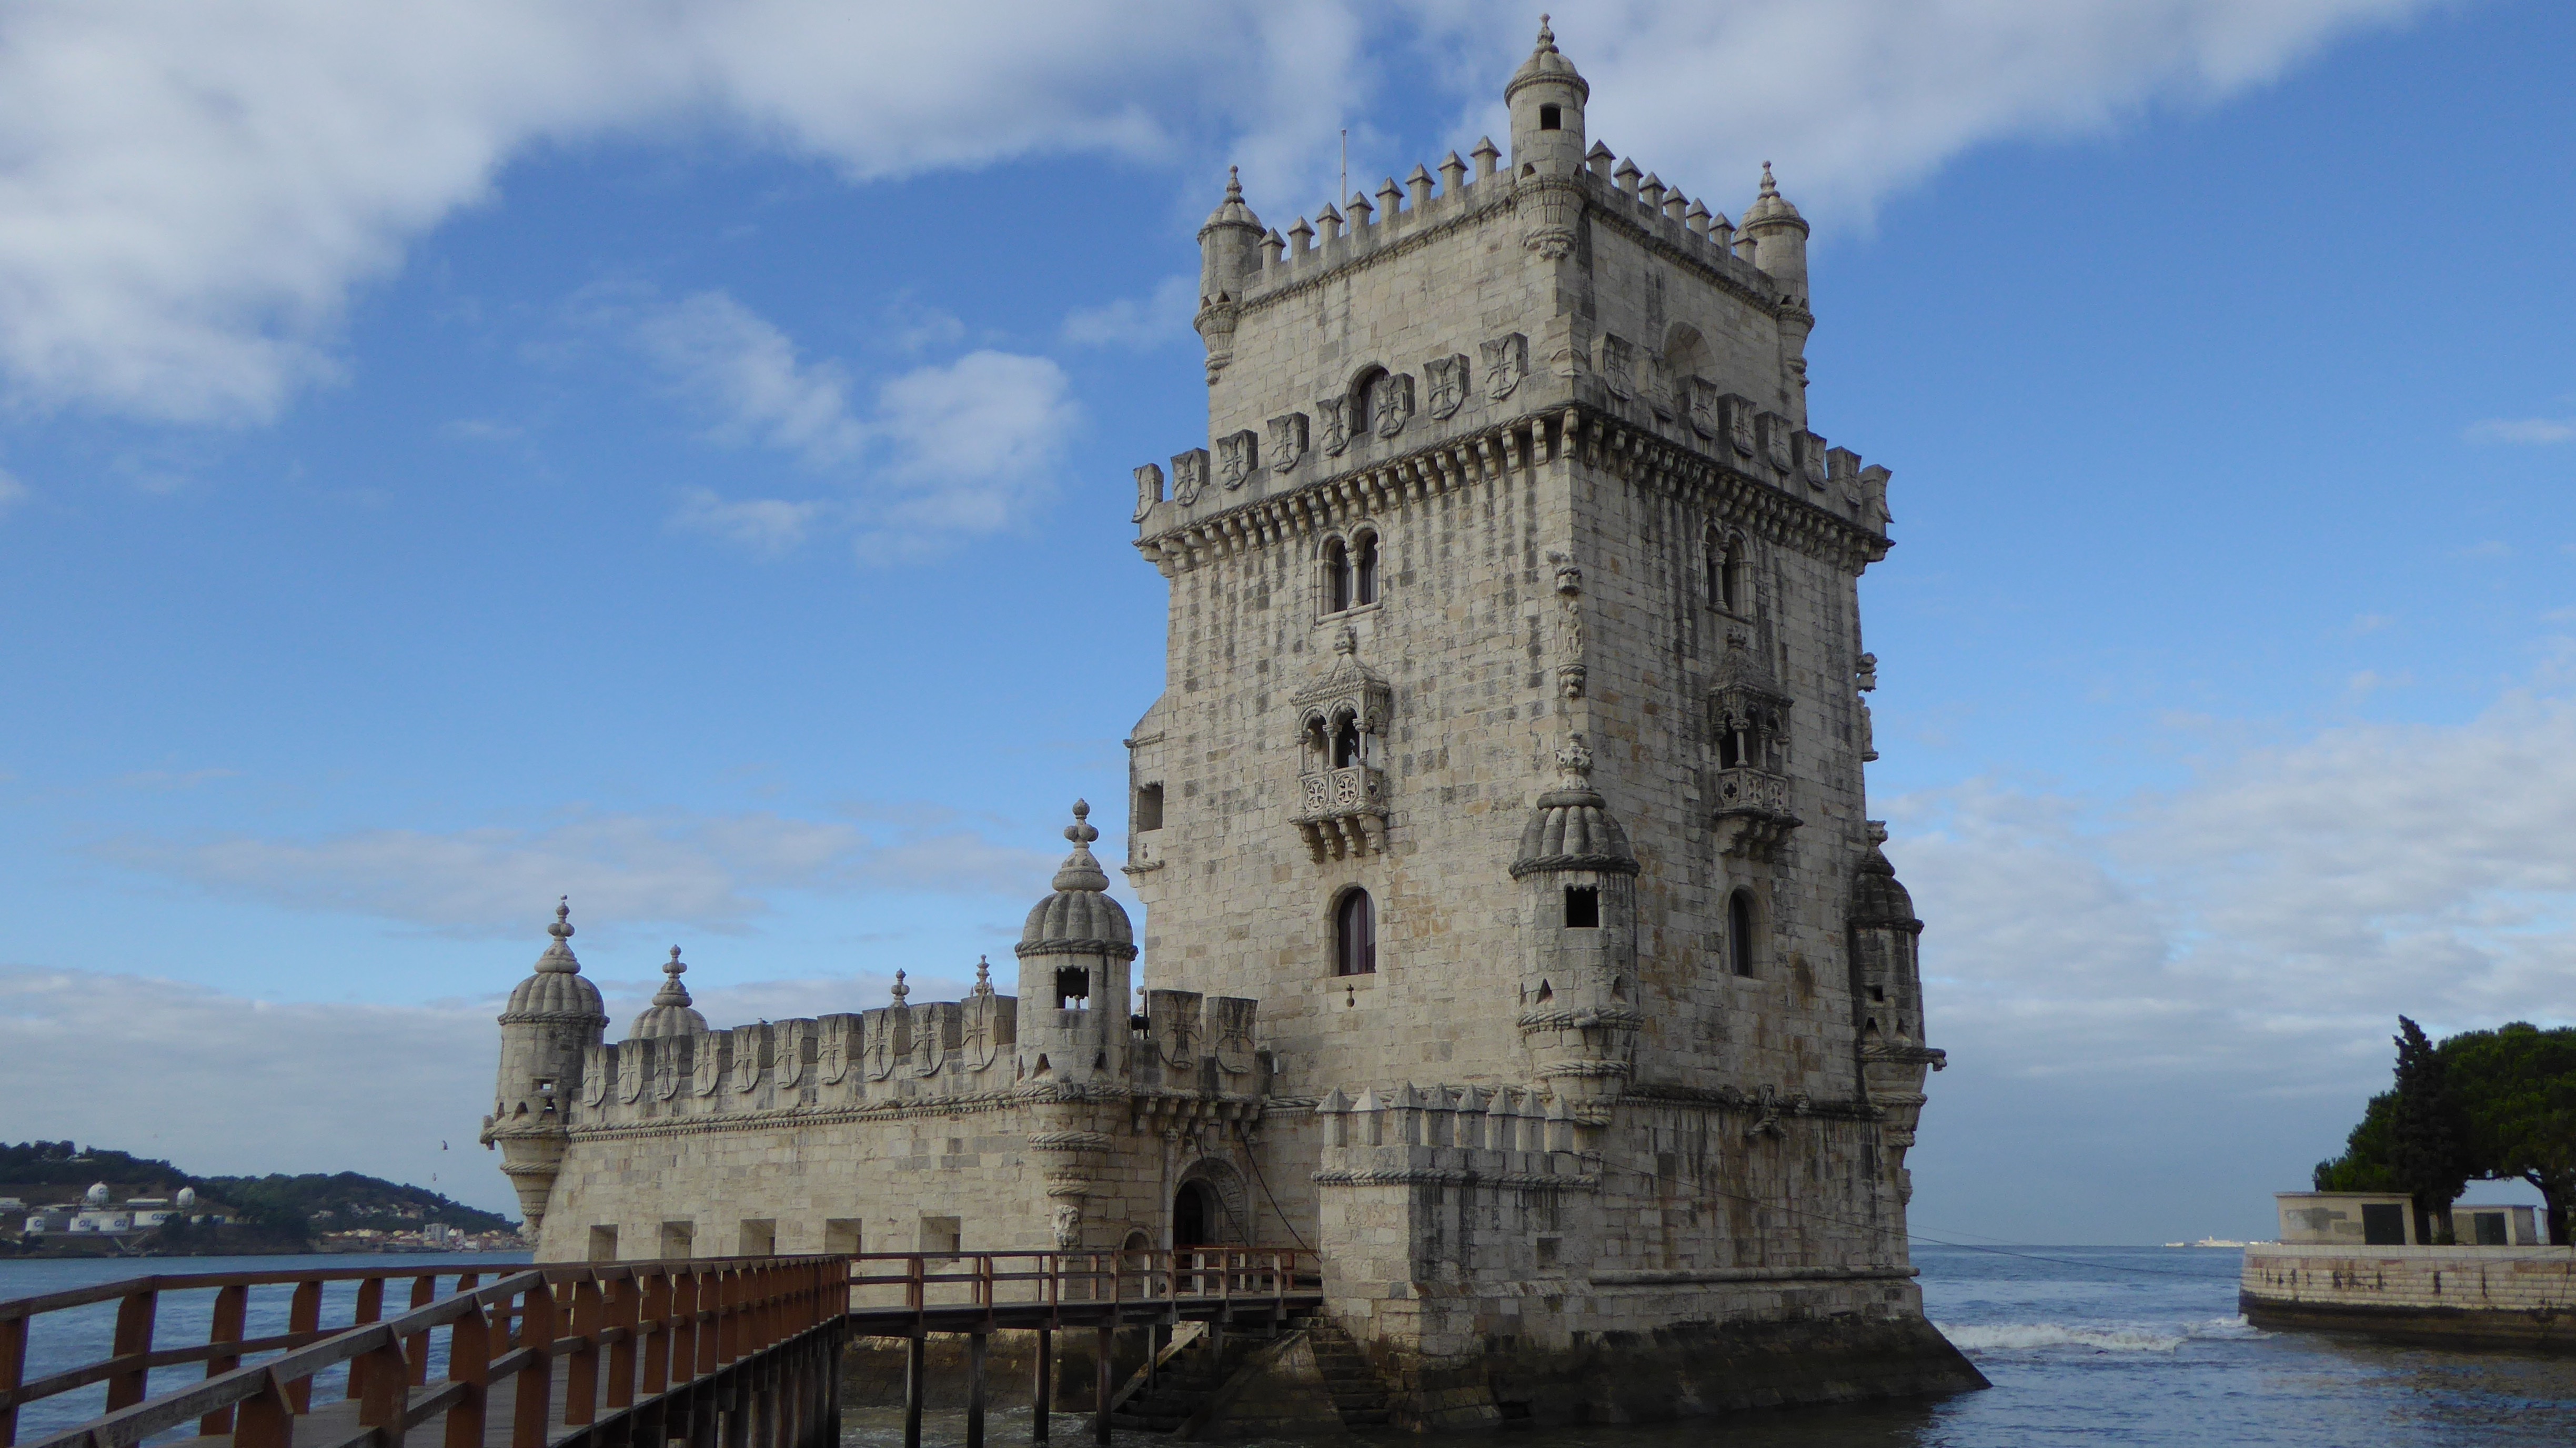
building, chateau, tower, castle, landmark, fortification, tourism, bell tower, places of interest, portugal, lisbon, tours, unesco world heritage site, historic site, ancient history, tower of bel m